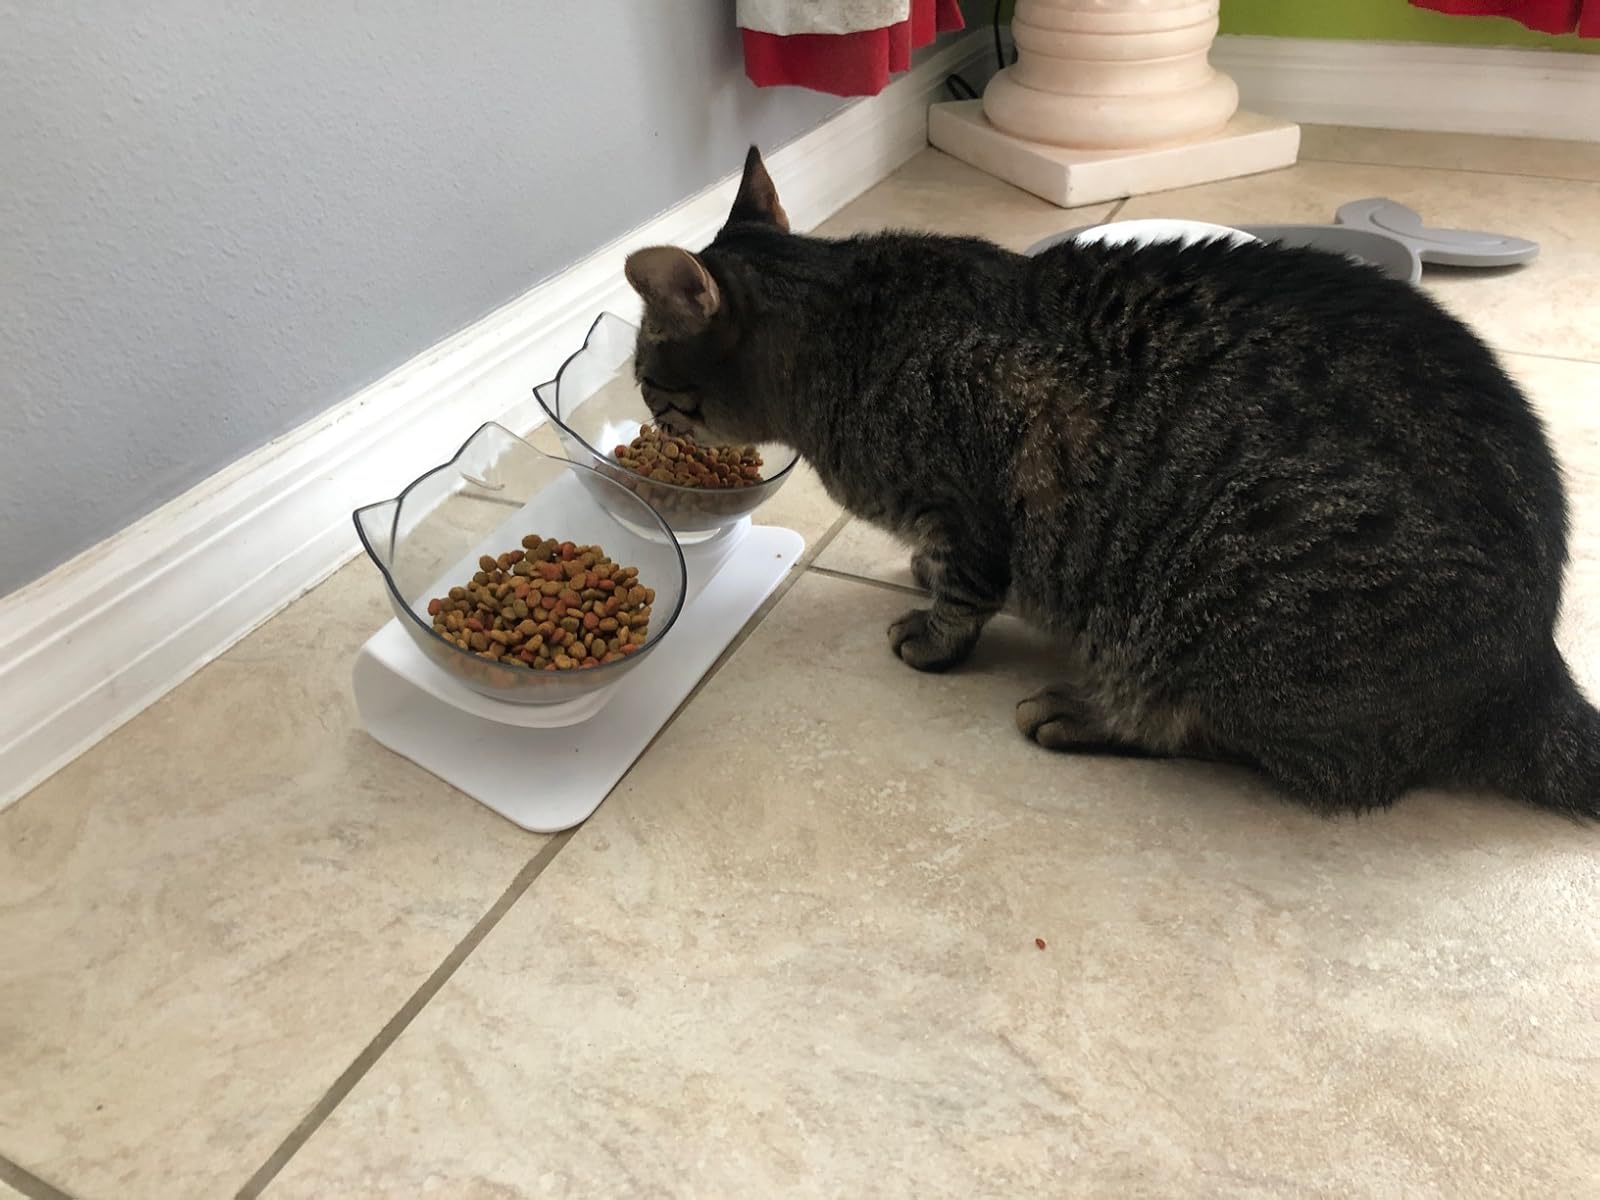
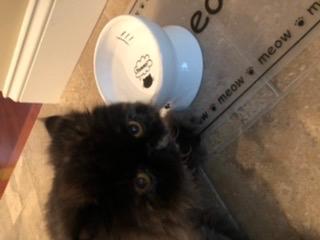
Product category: items_bowl
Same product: no